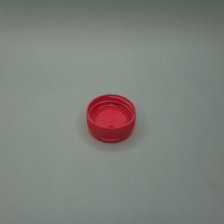
Color: red/orange/pink/fuchsia/brown
Cap type: flip-top cap